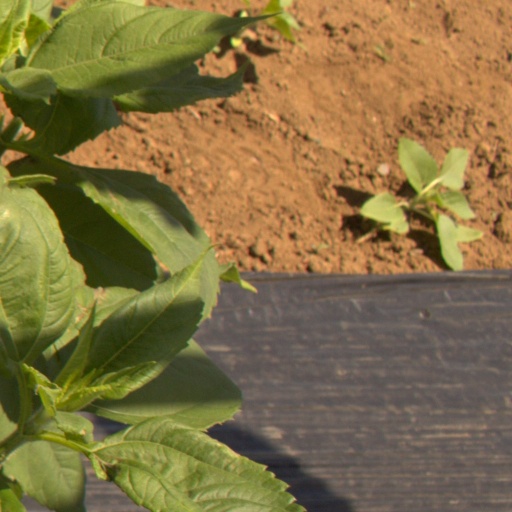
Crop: Jerusalem artichoke